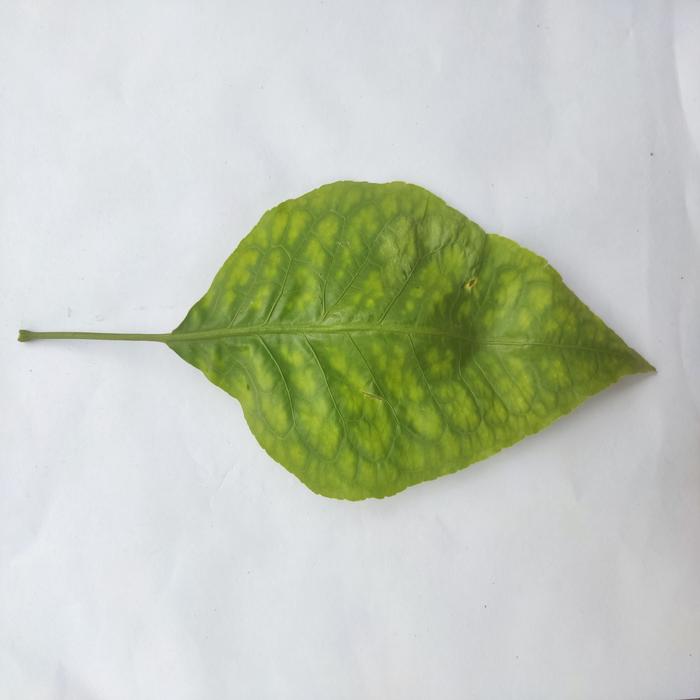
Crop: Aegle Marmelos
Leaf condition: Leaf_Spot